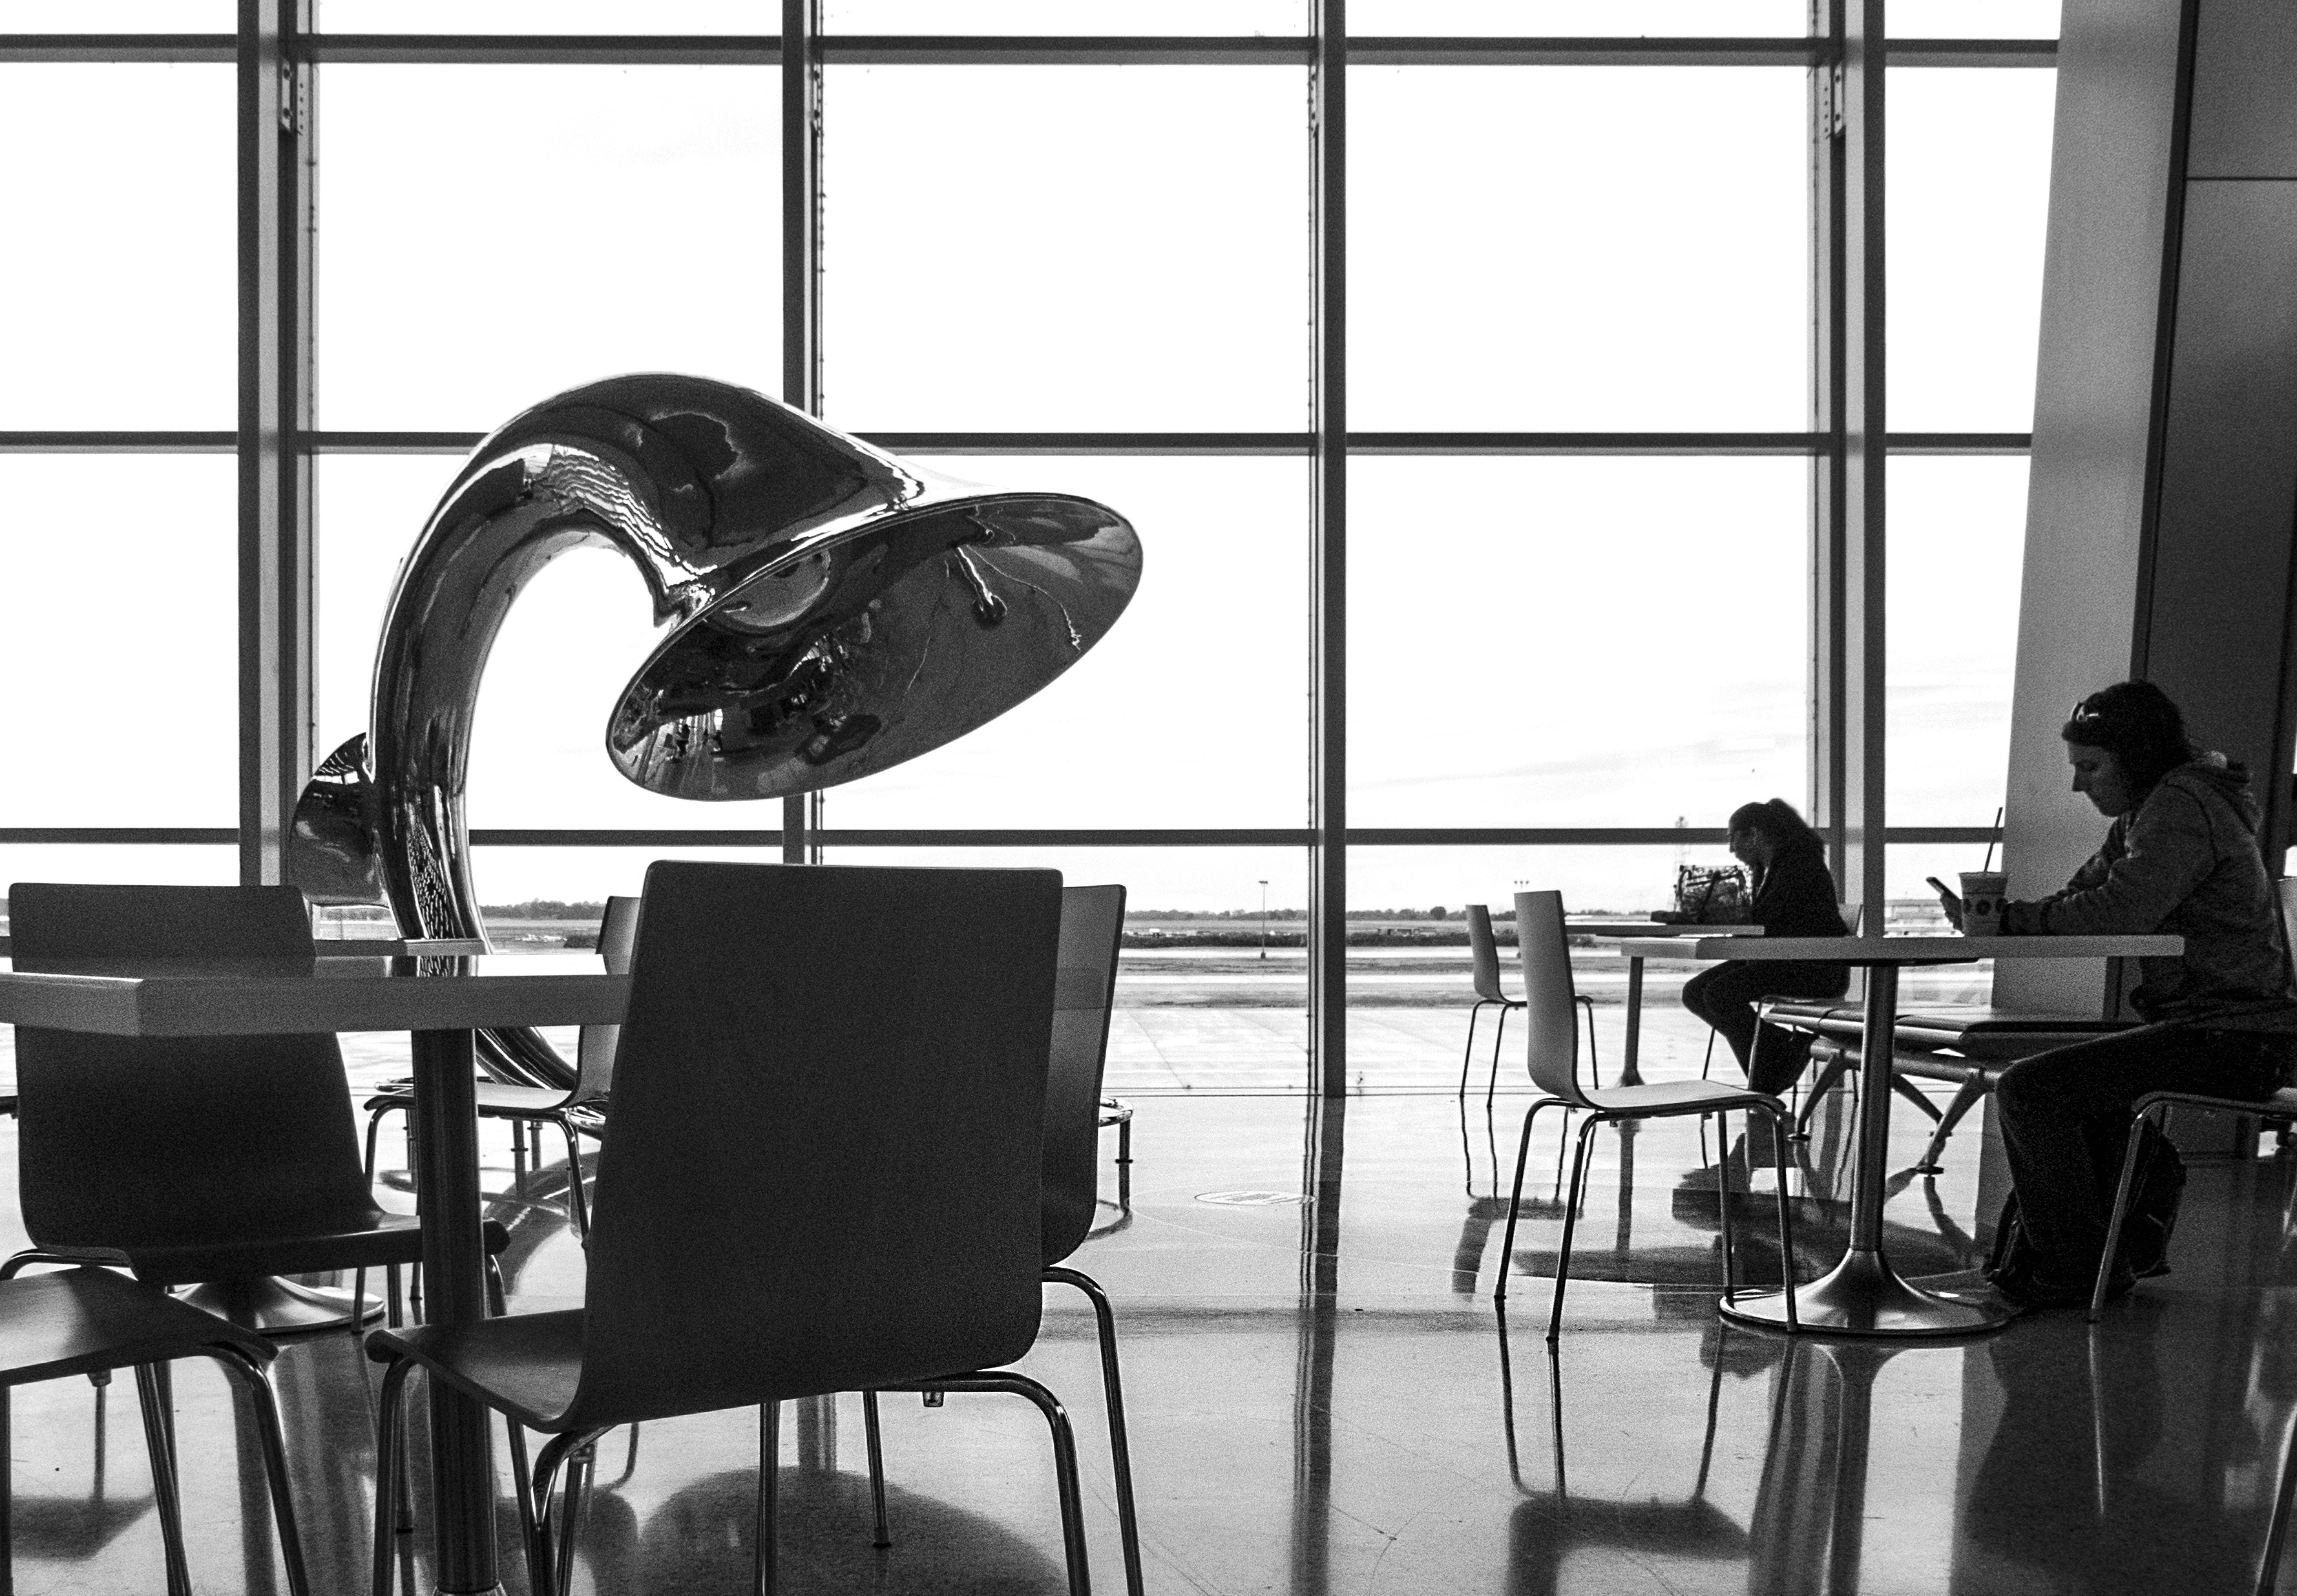
structure, chair, furniture, room, 2015, drums, 365, sacramento, 3652015imstillstanding, smf, terminalb